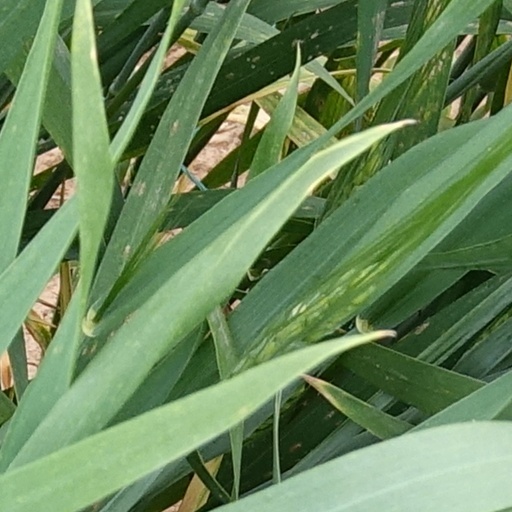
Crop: wheat